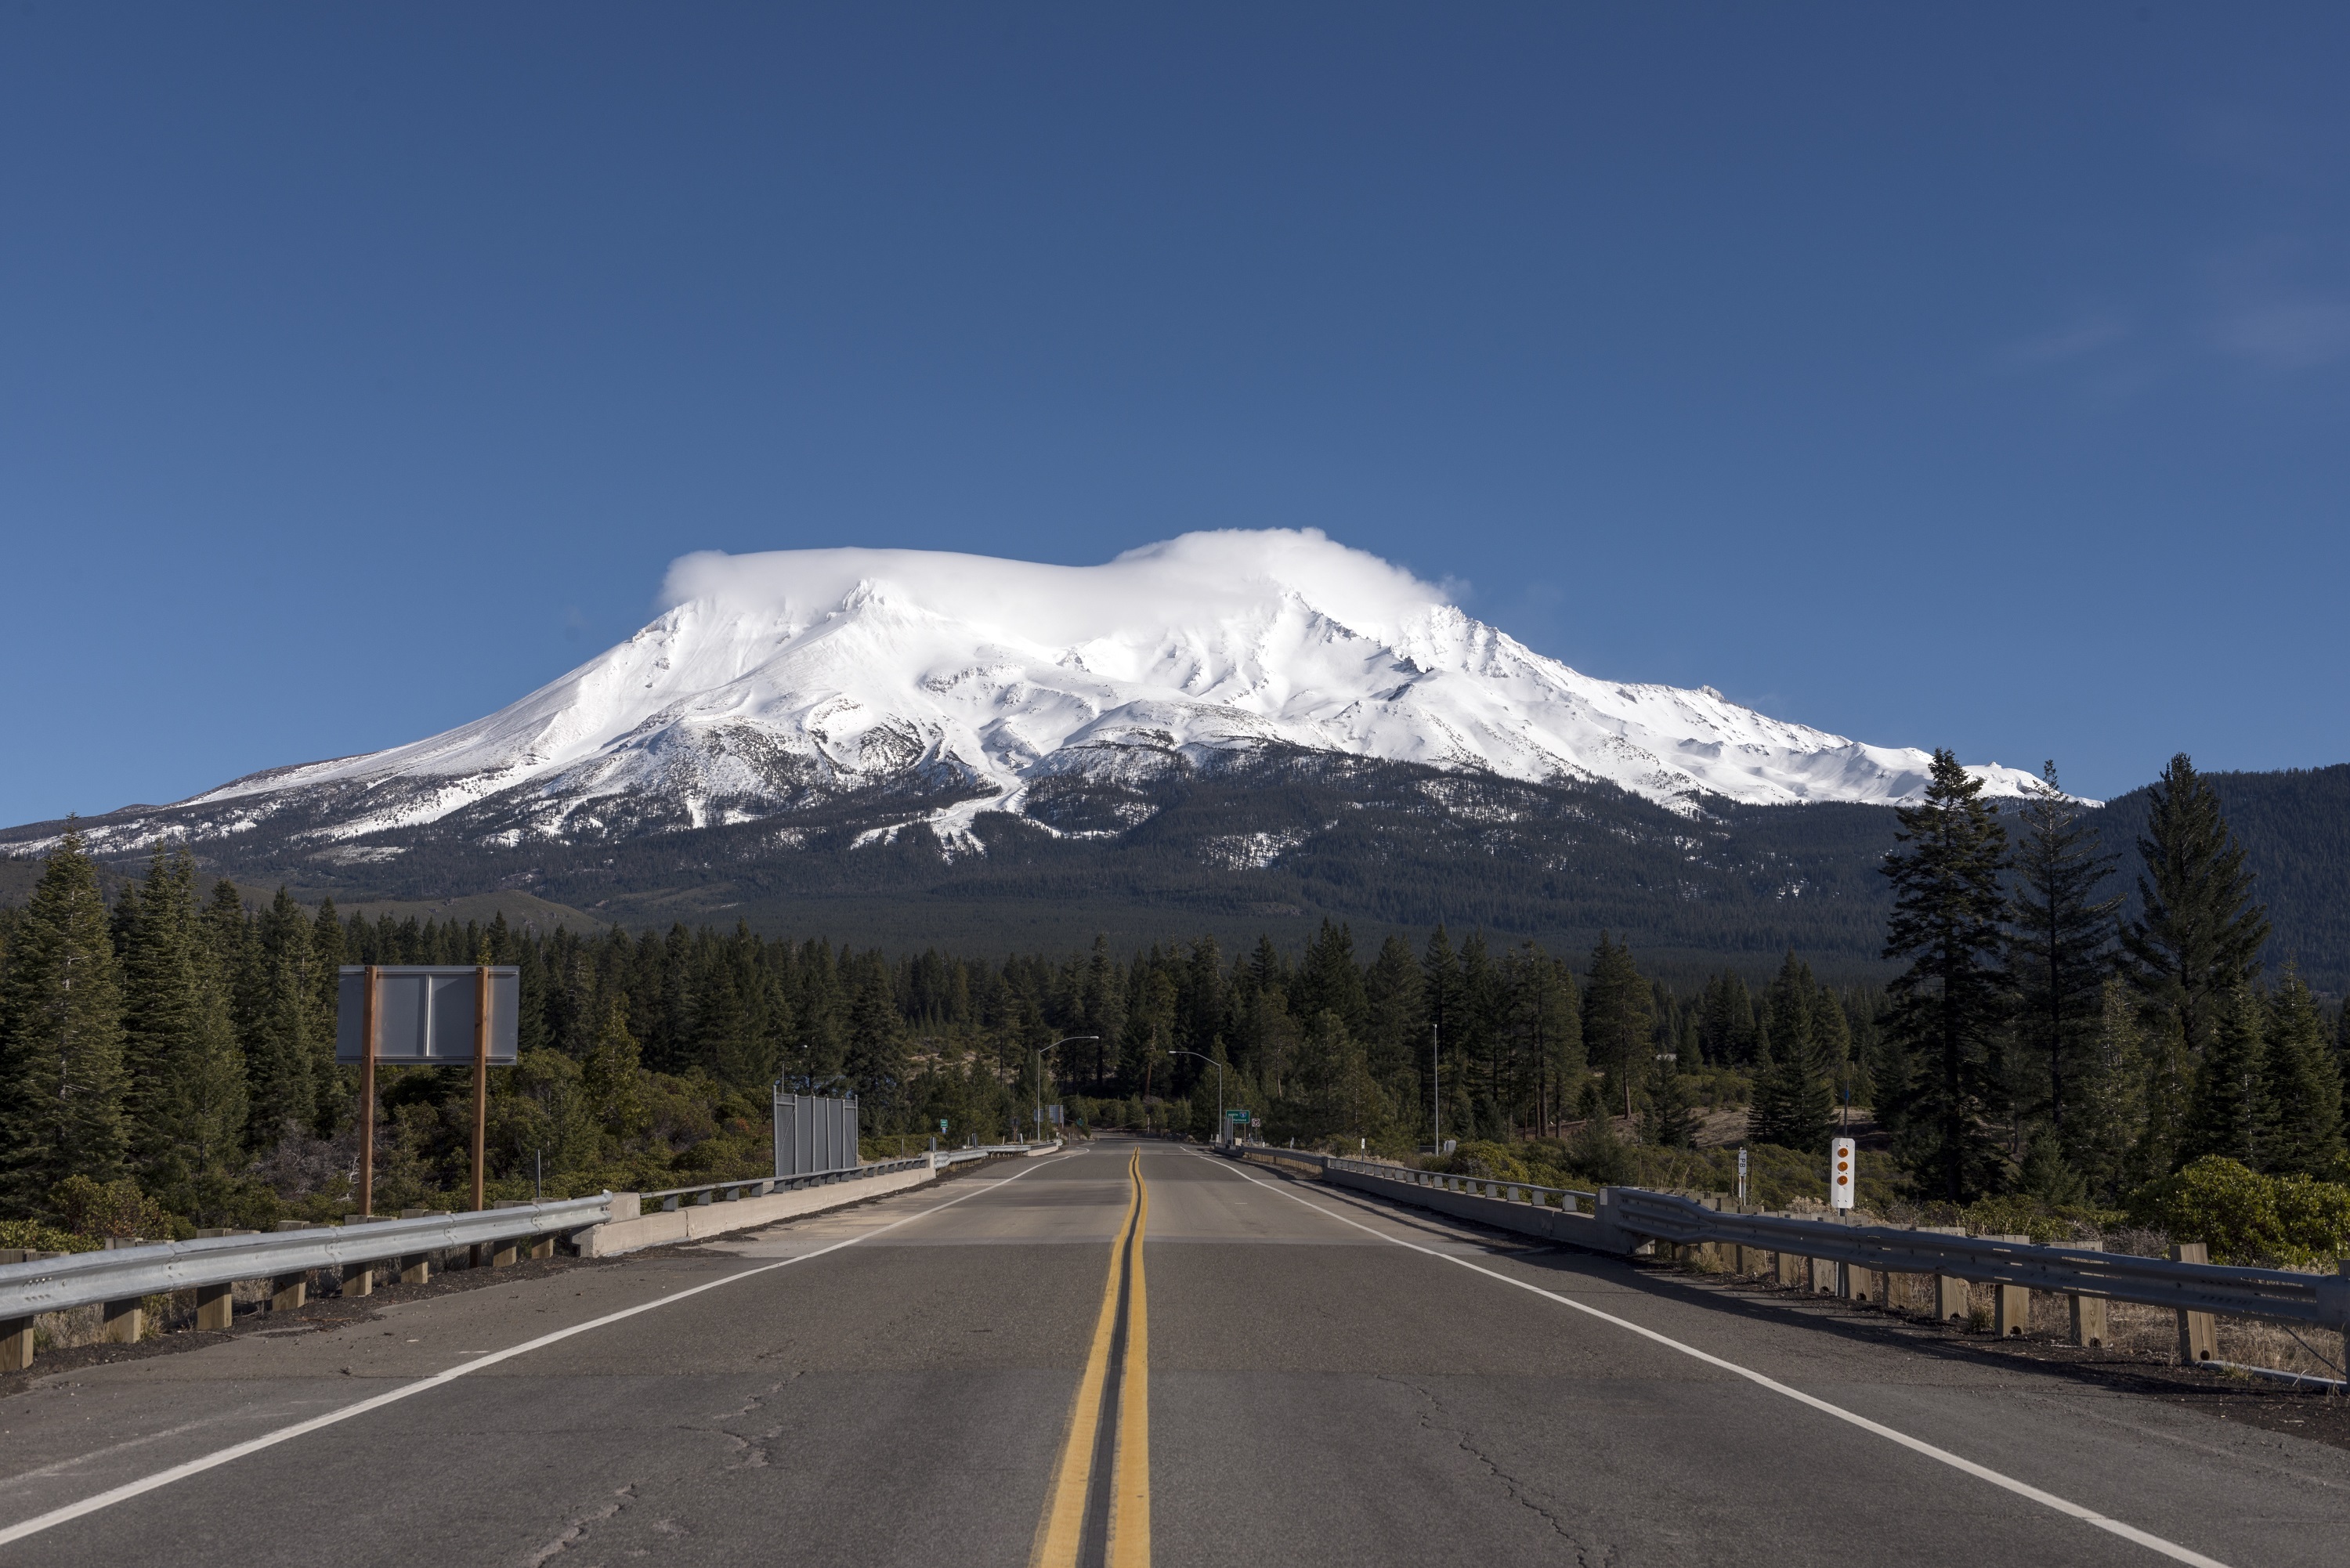
landscape, forest, mountain, snow, road, highway, peak, mountain range, asphalt, scenic, usa, alpine, california, trees, road trip, outdoors, clouds, mountains, alps, infrastructure, landform, mountain pass, mount shasta, mountainous landforms, controlled access highway